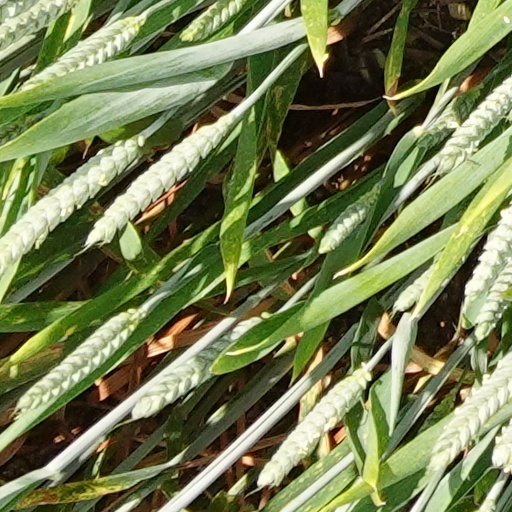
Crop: wheat